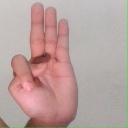
अक्षर: भ